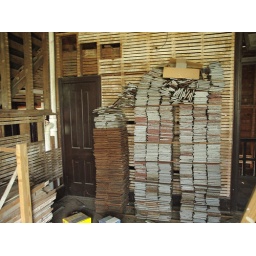
Shingles to be used on exterior stacked in bedroom that will be converted to bathroom in old house to be restored.